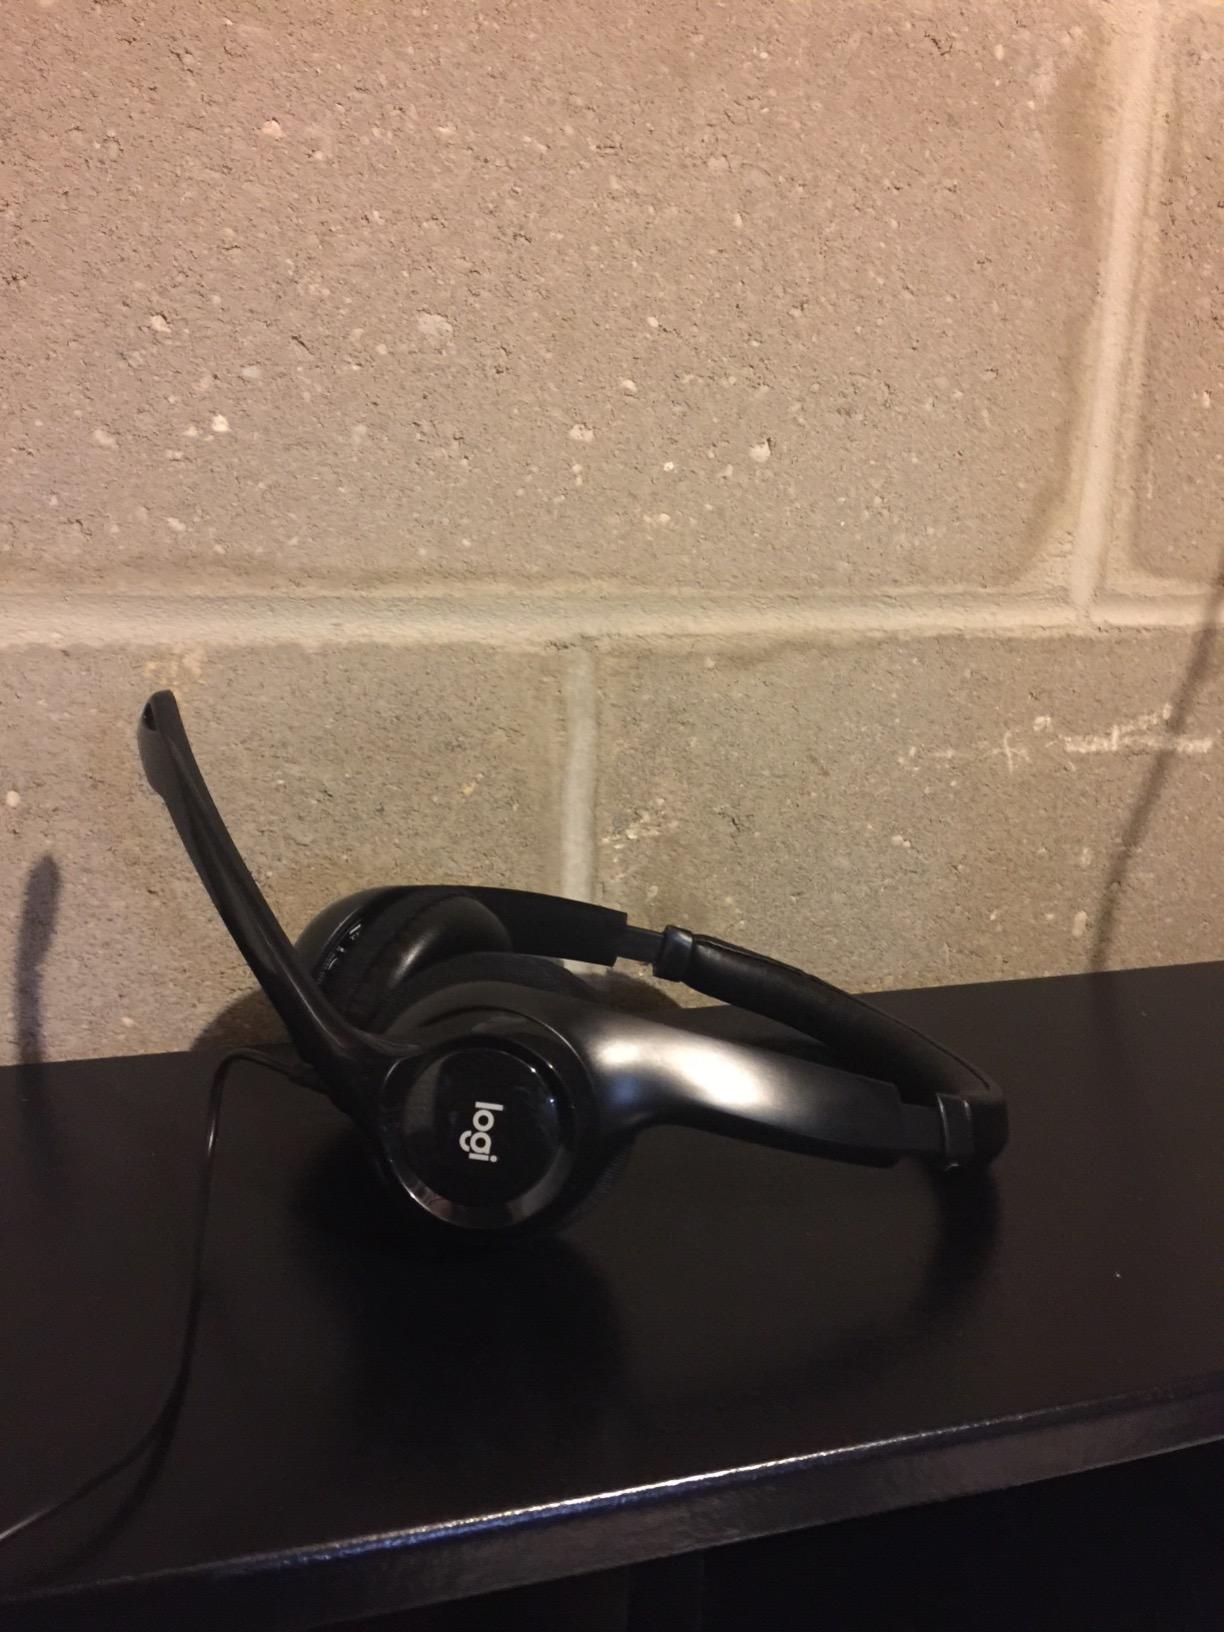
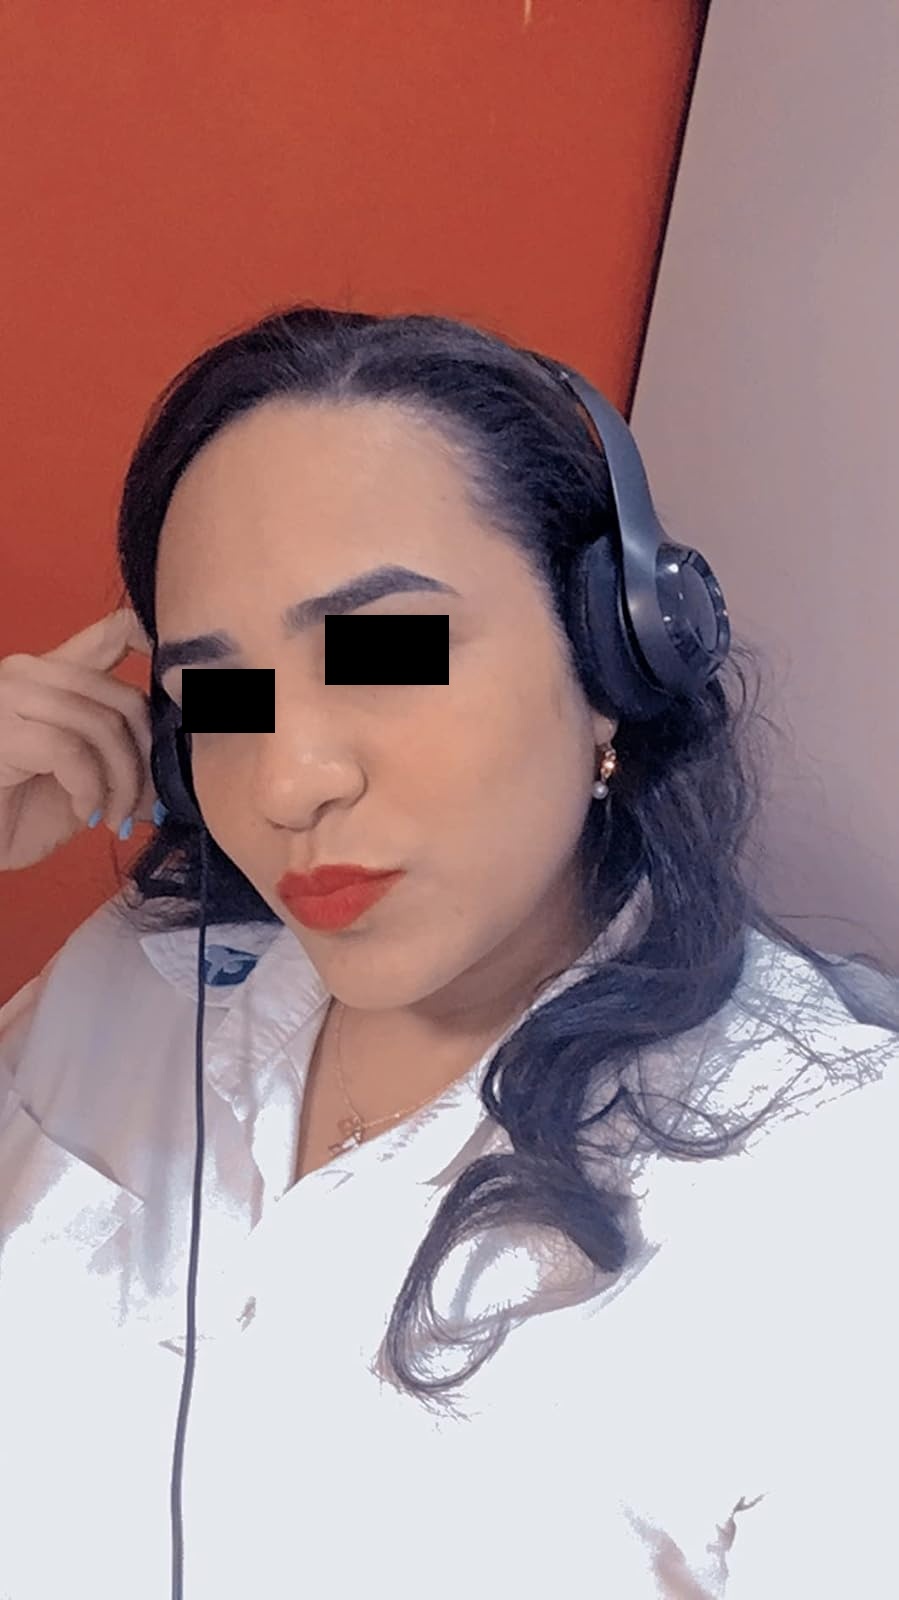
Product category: headphones
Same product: yes